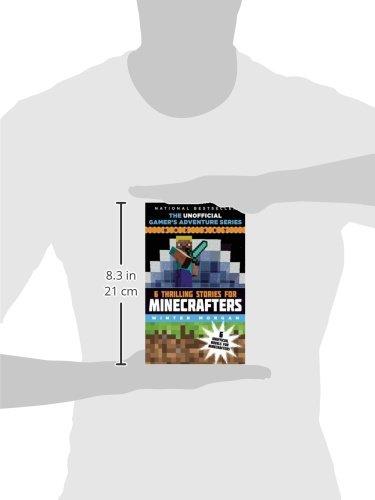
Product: The Unofficial Gamer's Adventure Series Box Set: Six Thrilling Stories for Minecrafters
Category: Sports & Outdoors | Outdoor Recreation | Cycling | Bikes
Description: SKY PONY.
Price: $17.75
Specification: ProductDimensions:5x2.3x8inches|ItemWeight:1.75pounds|ShippingWeight:1.75pounds(Viewshippingratesandpolicies)|ASIN:1634502124|Itemmodelnumber:9781634502122|Manufacturerrecommendedage:7yearsandup